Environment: real
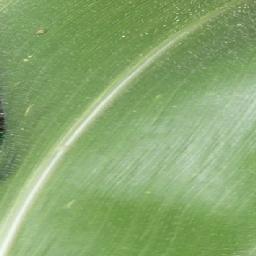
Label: healthy